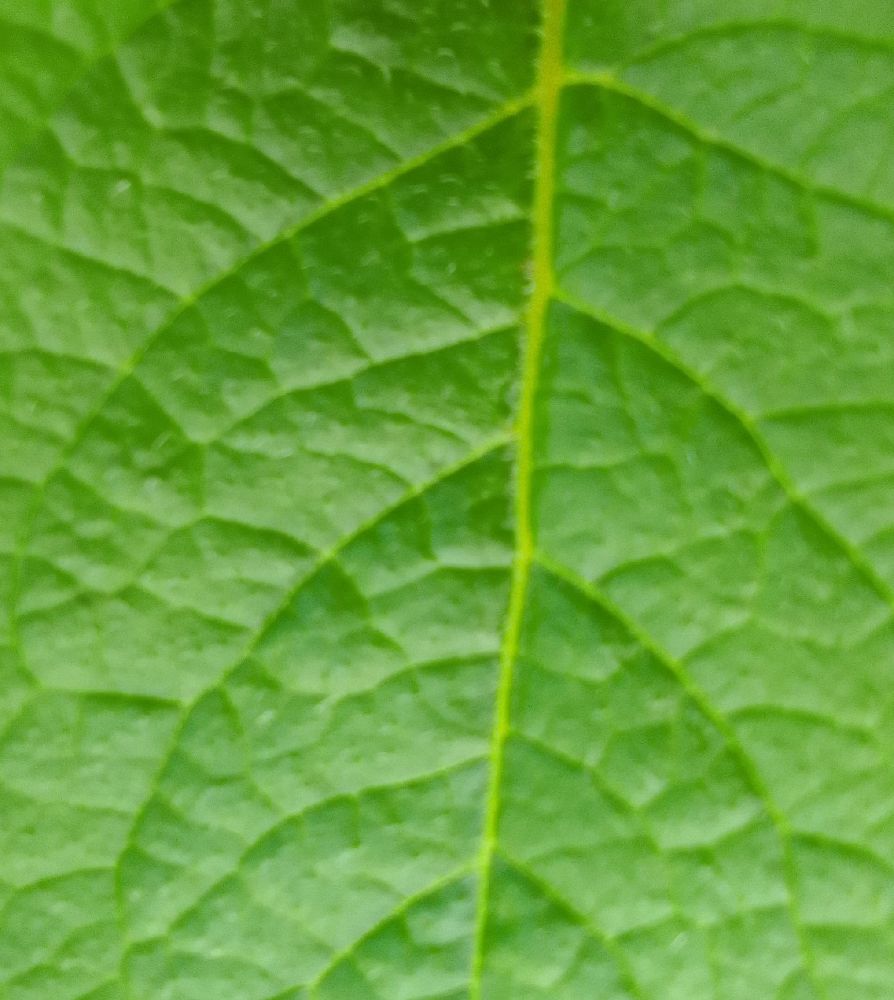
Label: Healthy